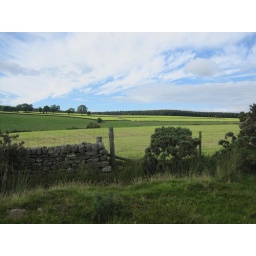
The observatory mast towers over the forest canopy.